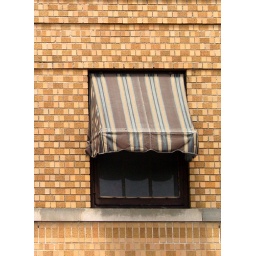
Awning covered window on second story of building in downtown La Crosse, Wisconsin.